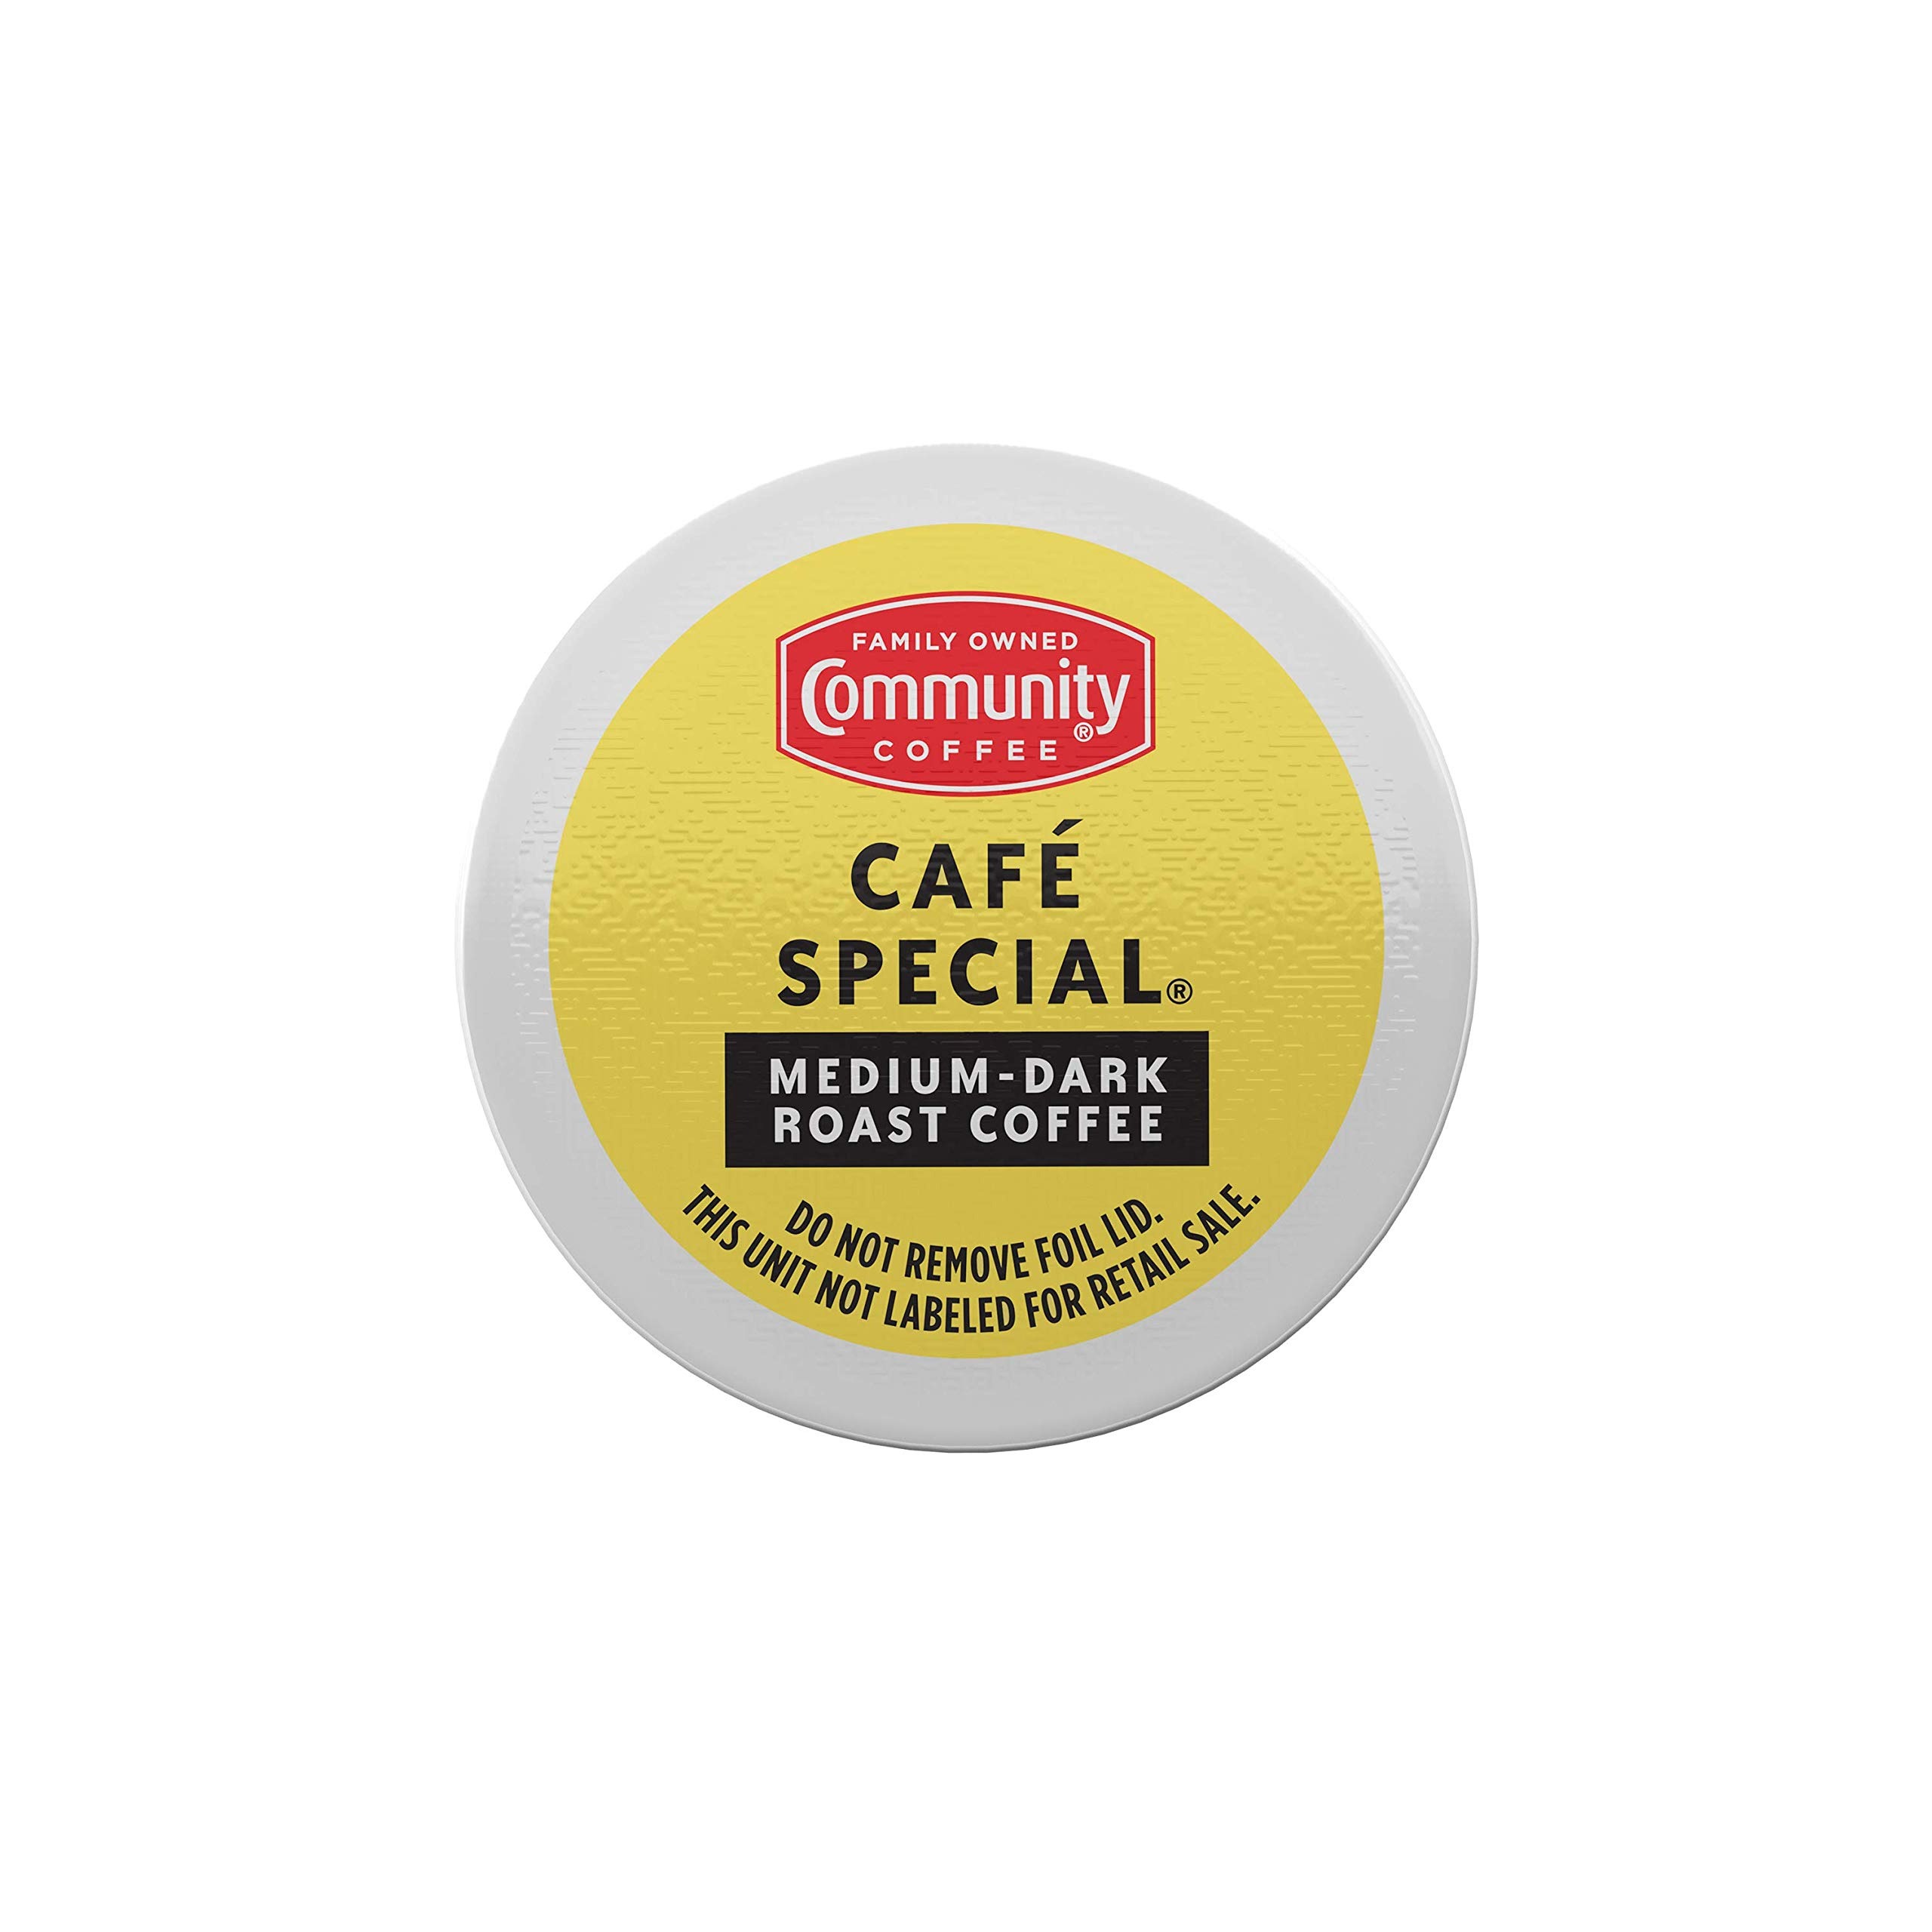
Item Name: Community Coffee Café Special Medium Dark Roast Single Serve K-Cup Compatible Coffee Pods, Box of 36 Pods
Bullet Point 1: Medium-Dark Roast Blend: Featuring notes of caramel and cocoa, these coffee beans dry naturally in the sun, locking in flavor and highlighting their sweeter profile for café quality flavor without caffeine
Bullet Point 2: Coffee Pods: We take high-quality 100% Arabica beans, roast and grind them to perfection, then package them in single-serve coffee pods that are Keurig 2.0 (k-cup) compatible for quick, easy brewing
Bullet Point 3: Community Is Everything: From using responsibly sourced coffee beans to programs that support military service members, local schools and more, Community Coffee gives back to our partners and local communities in every way we can
Bullet Point 4: How You Like It: We have k-cup compatible single-serve coffee pods for a quickly brewed cup; For reusable pods, we have whole beans or ground coffee for the same great Community Coffee taste
Bullet Point 5: Quality Assured: All of our coffee beans go through a rigorous scoring system for body, balance, flavor and aroma; Only then can they be considered fit to bear the Community Coffee name
Value: 36.0
Unit: count

Price: 16.09